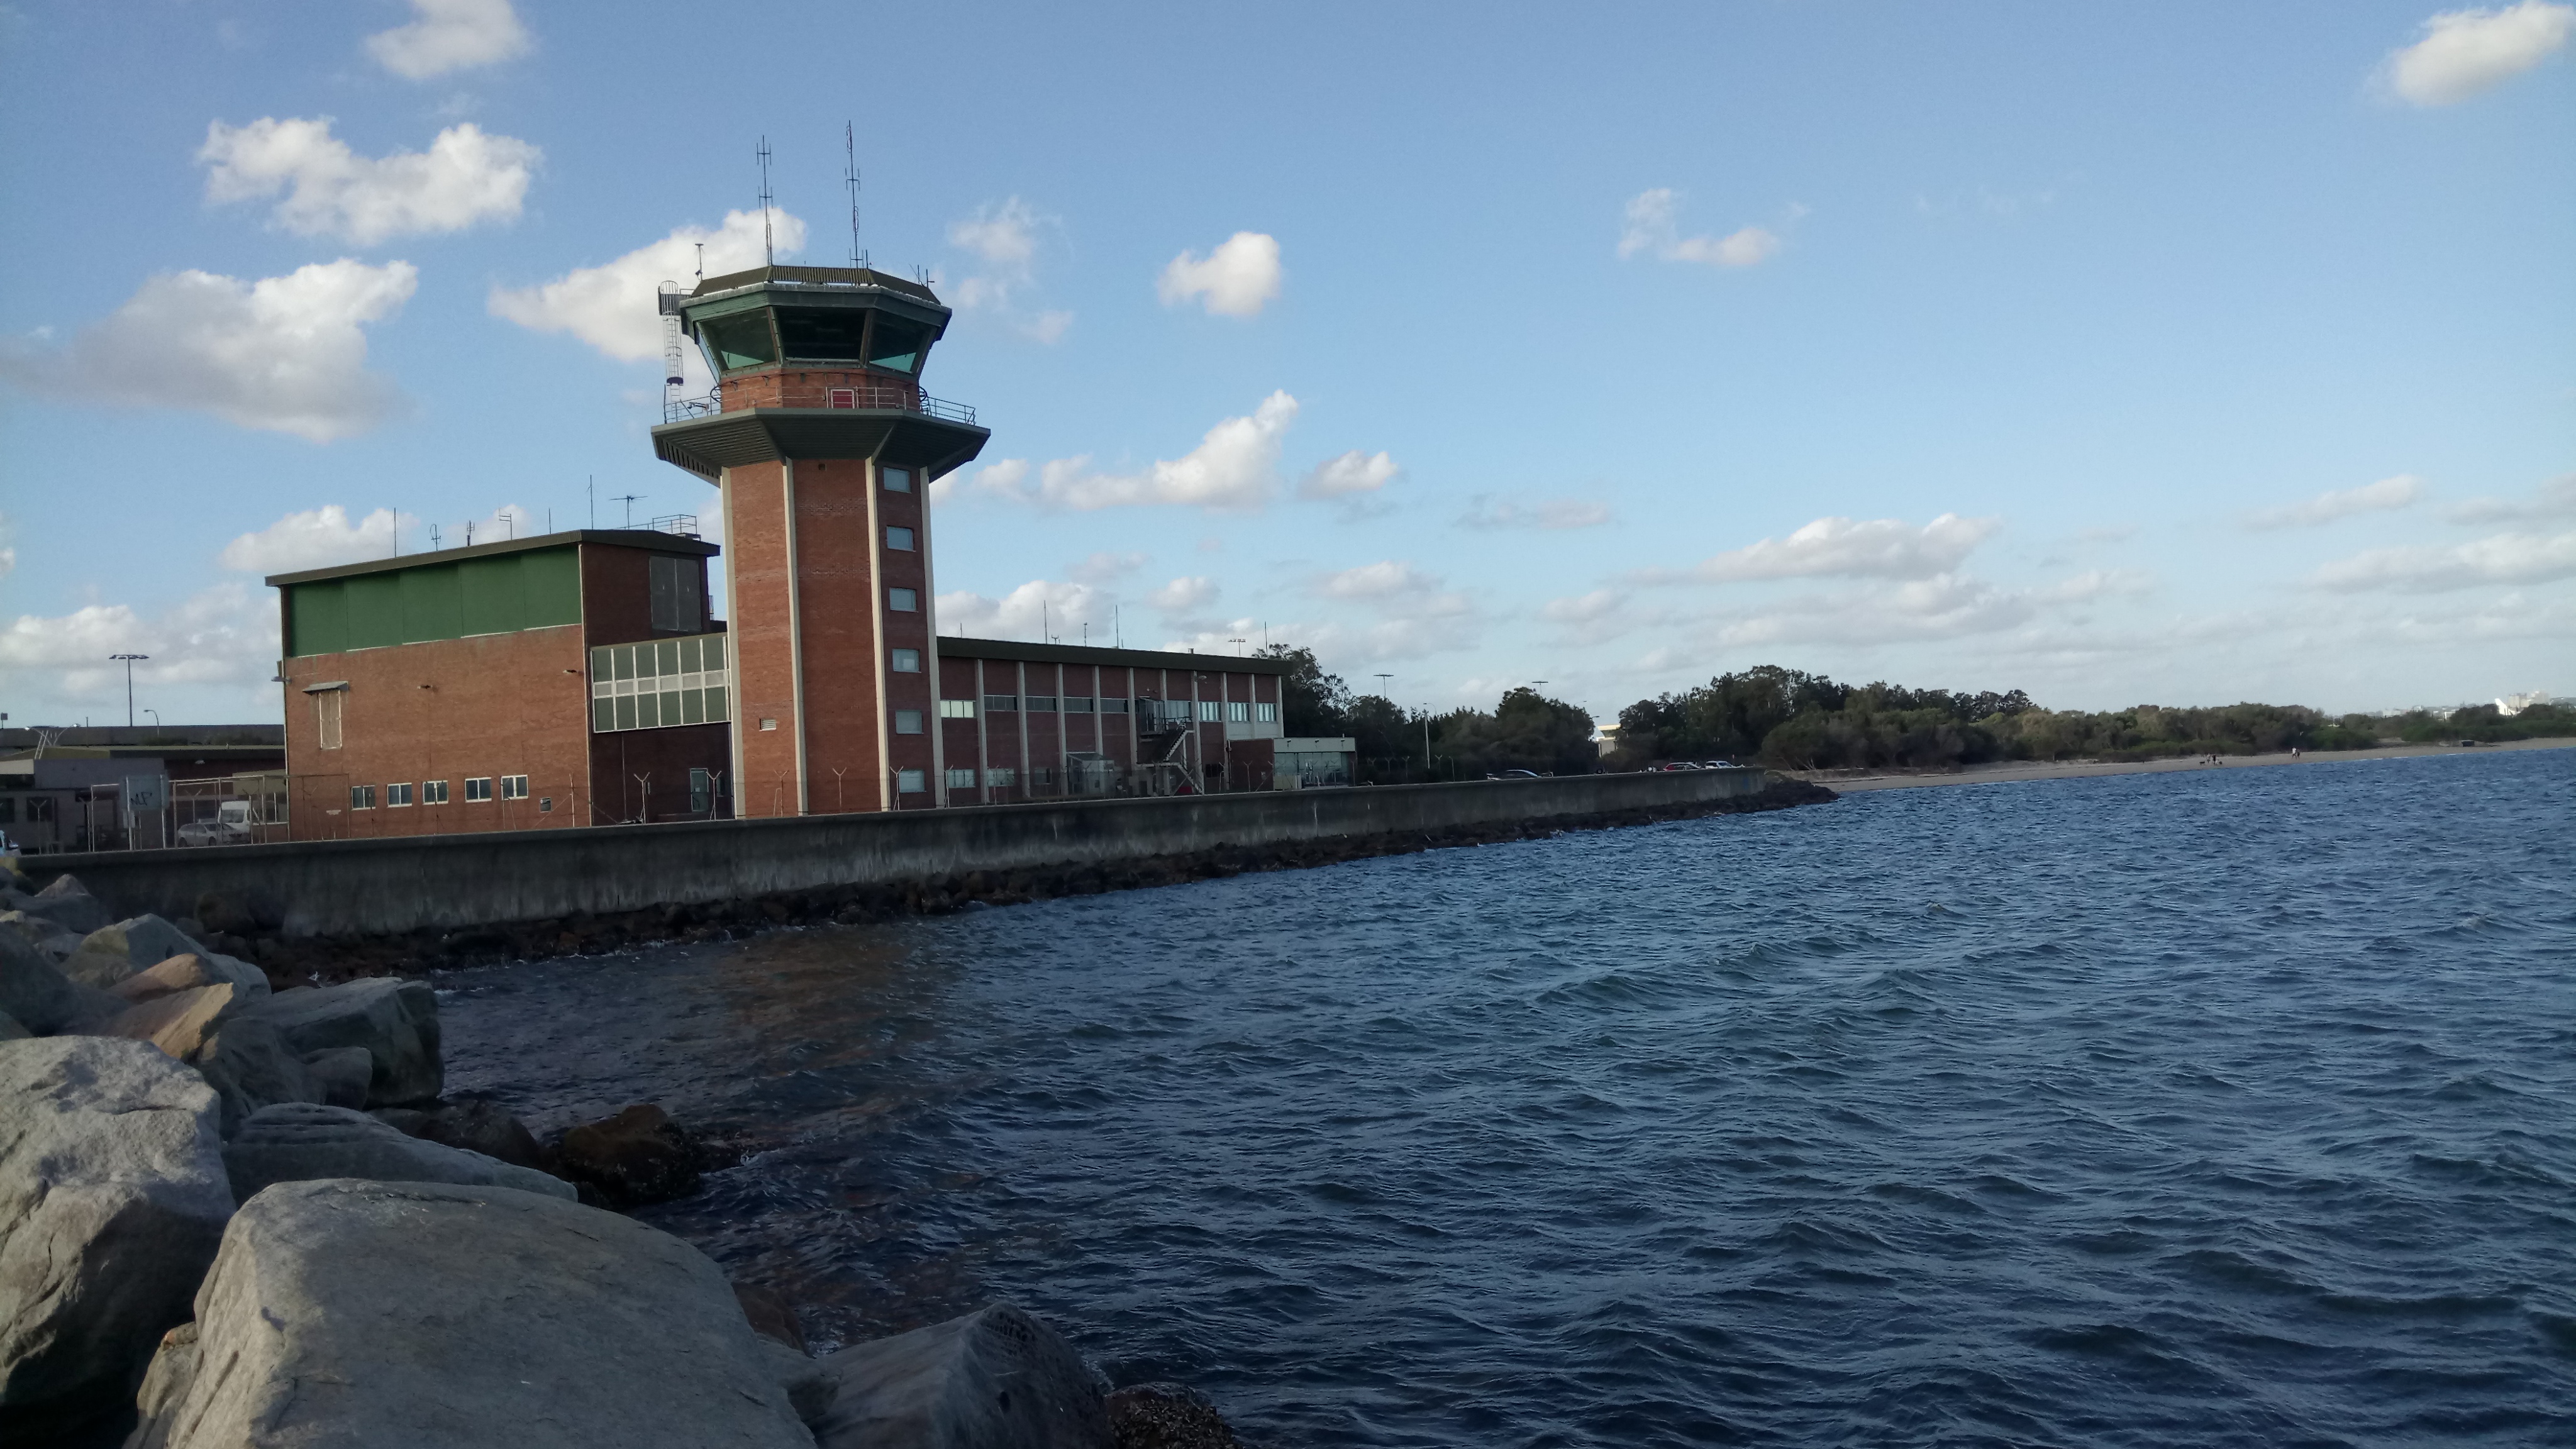
scenery, lighthouse, tower, observation tower, beacon, water, waterway, sea, nonbuilding structure, control tower, breakwater, channel, inlet, coast